Adelardo López de Ayala y Herrera

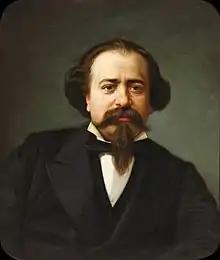

Adelardo López de Ayala y Herrera (1 May 1828 – 30 December 1879) was a Spanish writer and politician.